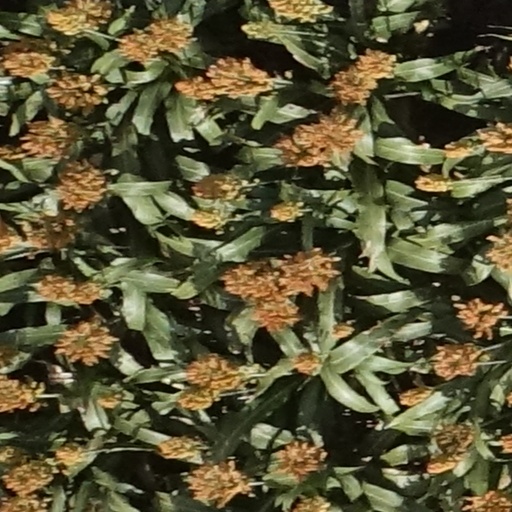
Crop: sorghum